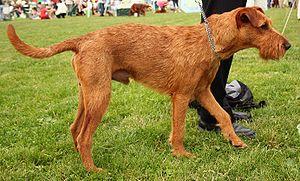
Le Terrier irlandais ou Irish Terrier est une race de chien terrier originaire d'Irlande. À partir d'un type rustique et utilitaire, la race a été stabilisée puis sélectionnée sur des critères esthétiques. La paysannerie irlandaise, utilisatrice pragmatique de la race, a cédé le pas aux cynophiles anglais du début du XXᵉ siècle, et l'Irish Terrier s'est progressivement détaché de ses origines. Symboliquement, l'abolition de la coupe d'oreilles, dont l'Irish Terrier fut le premier bénéficiaire, marque ce passage du chien d'utilité au chien d'agrément. Très tôt dans l'histoire de l'Irish Terrier, la race s'est scindée en deux blocs géographiques : le Royaume-Uni et l'Amérique du Nord. Suivant l'immigration irlandaise, la race, pour s'installer aux États-Unis et au Canada, a eu recours à des importations massives qui ont privé le berceau de la race de ses meilleurs sujets.